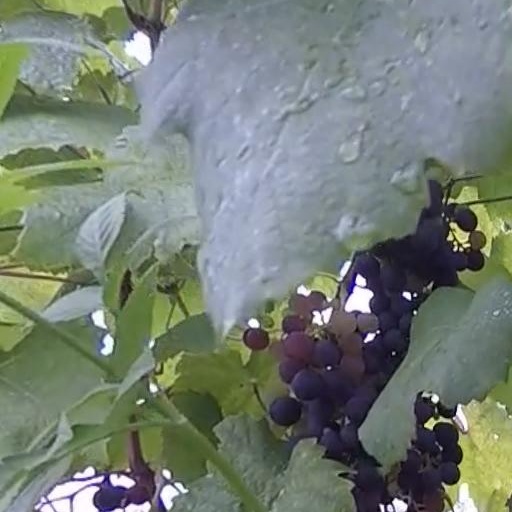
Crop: grape